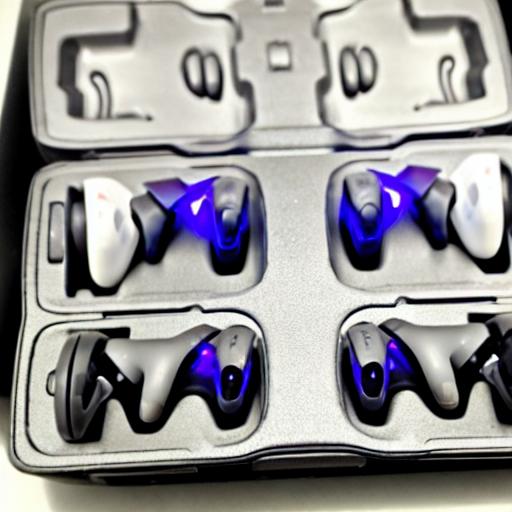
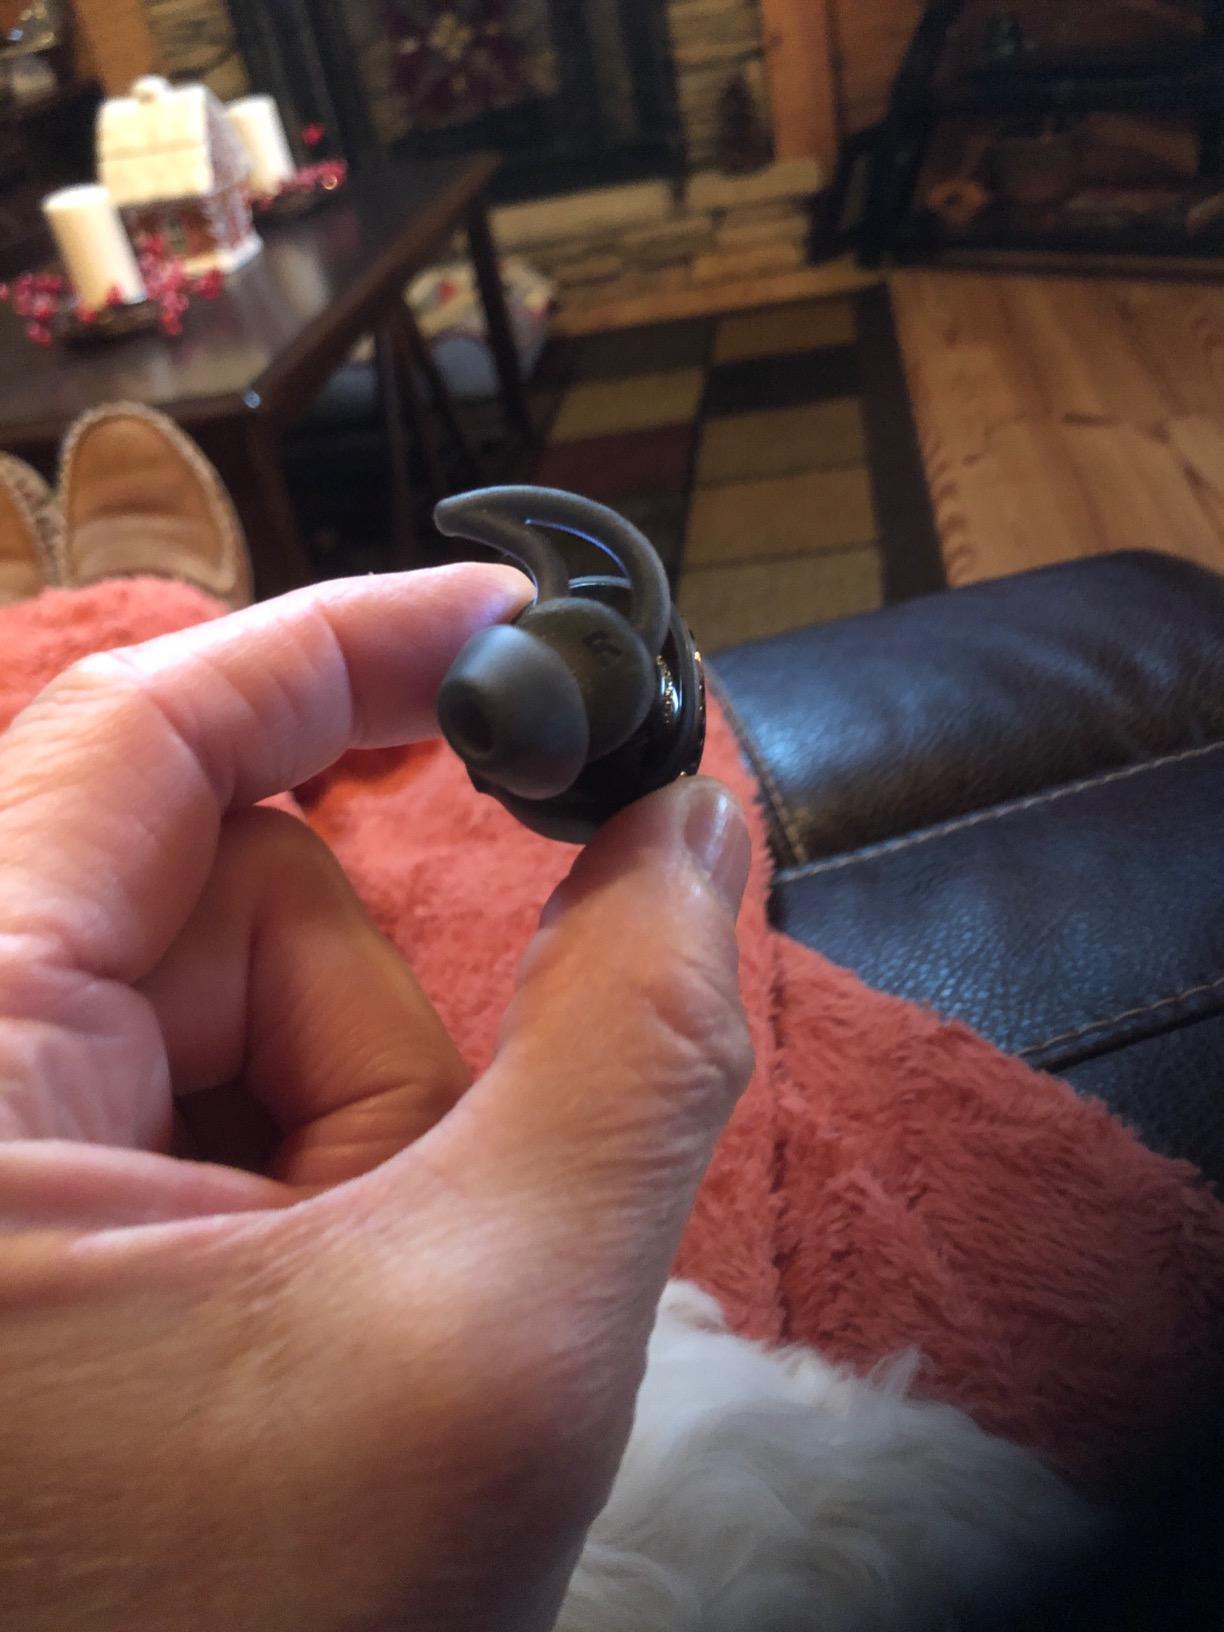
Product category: earbuds
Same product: no